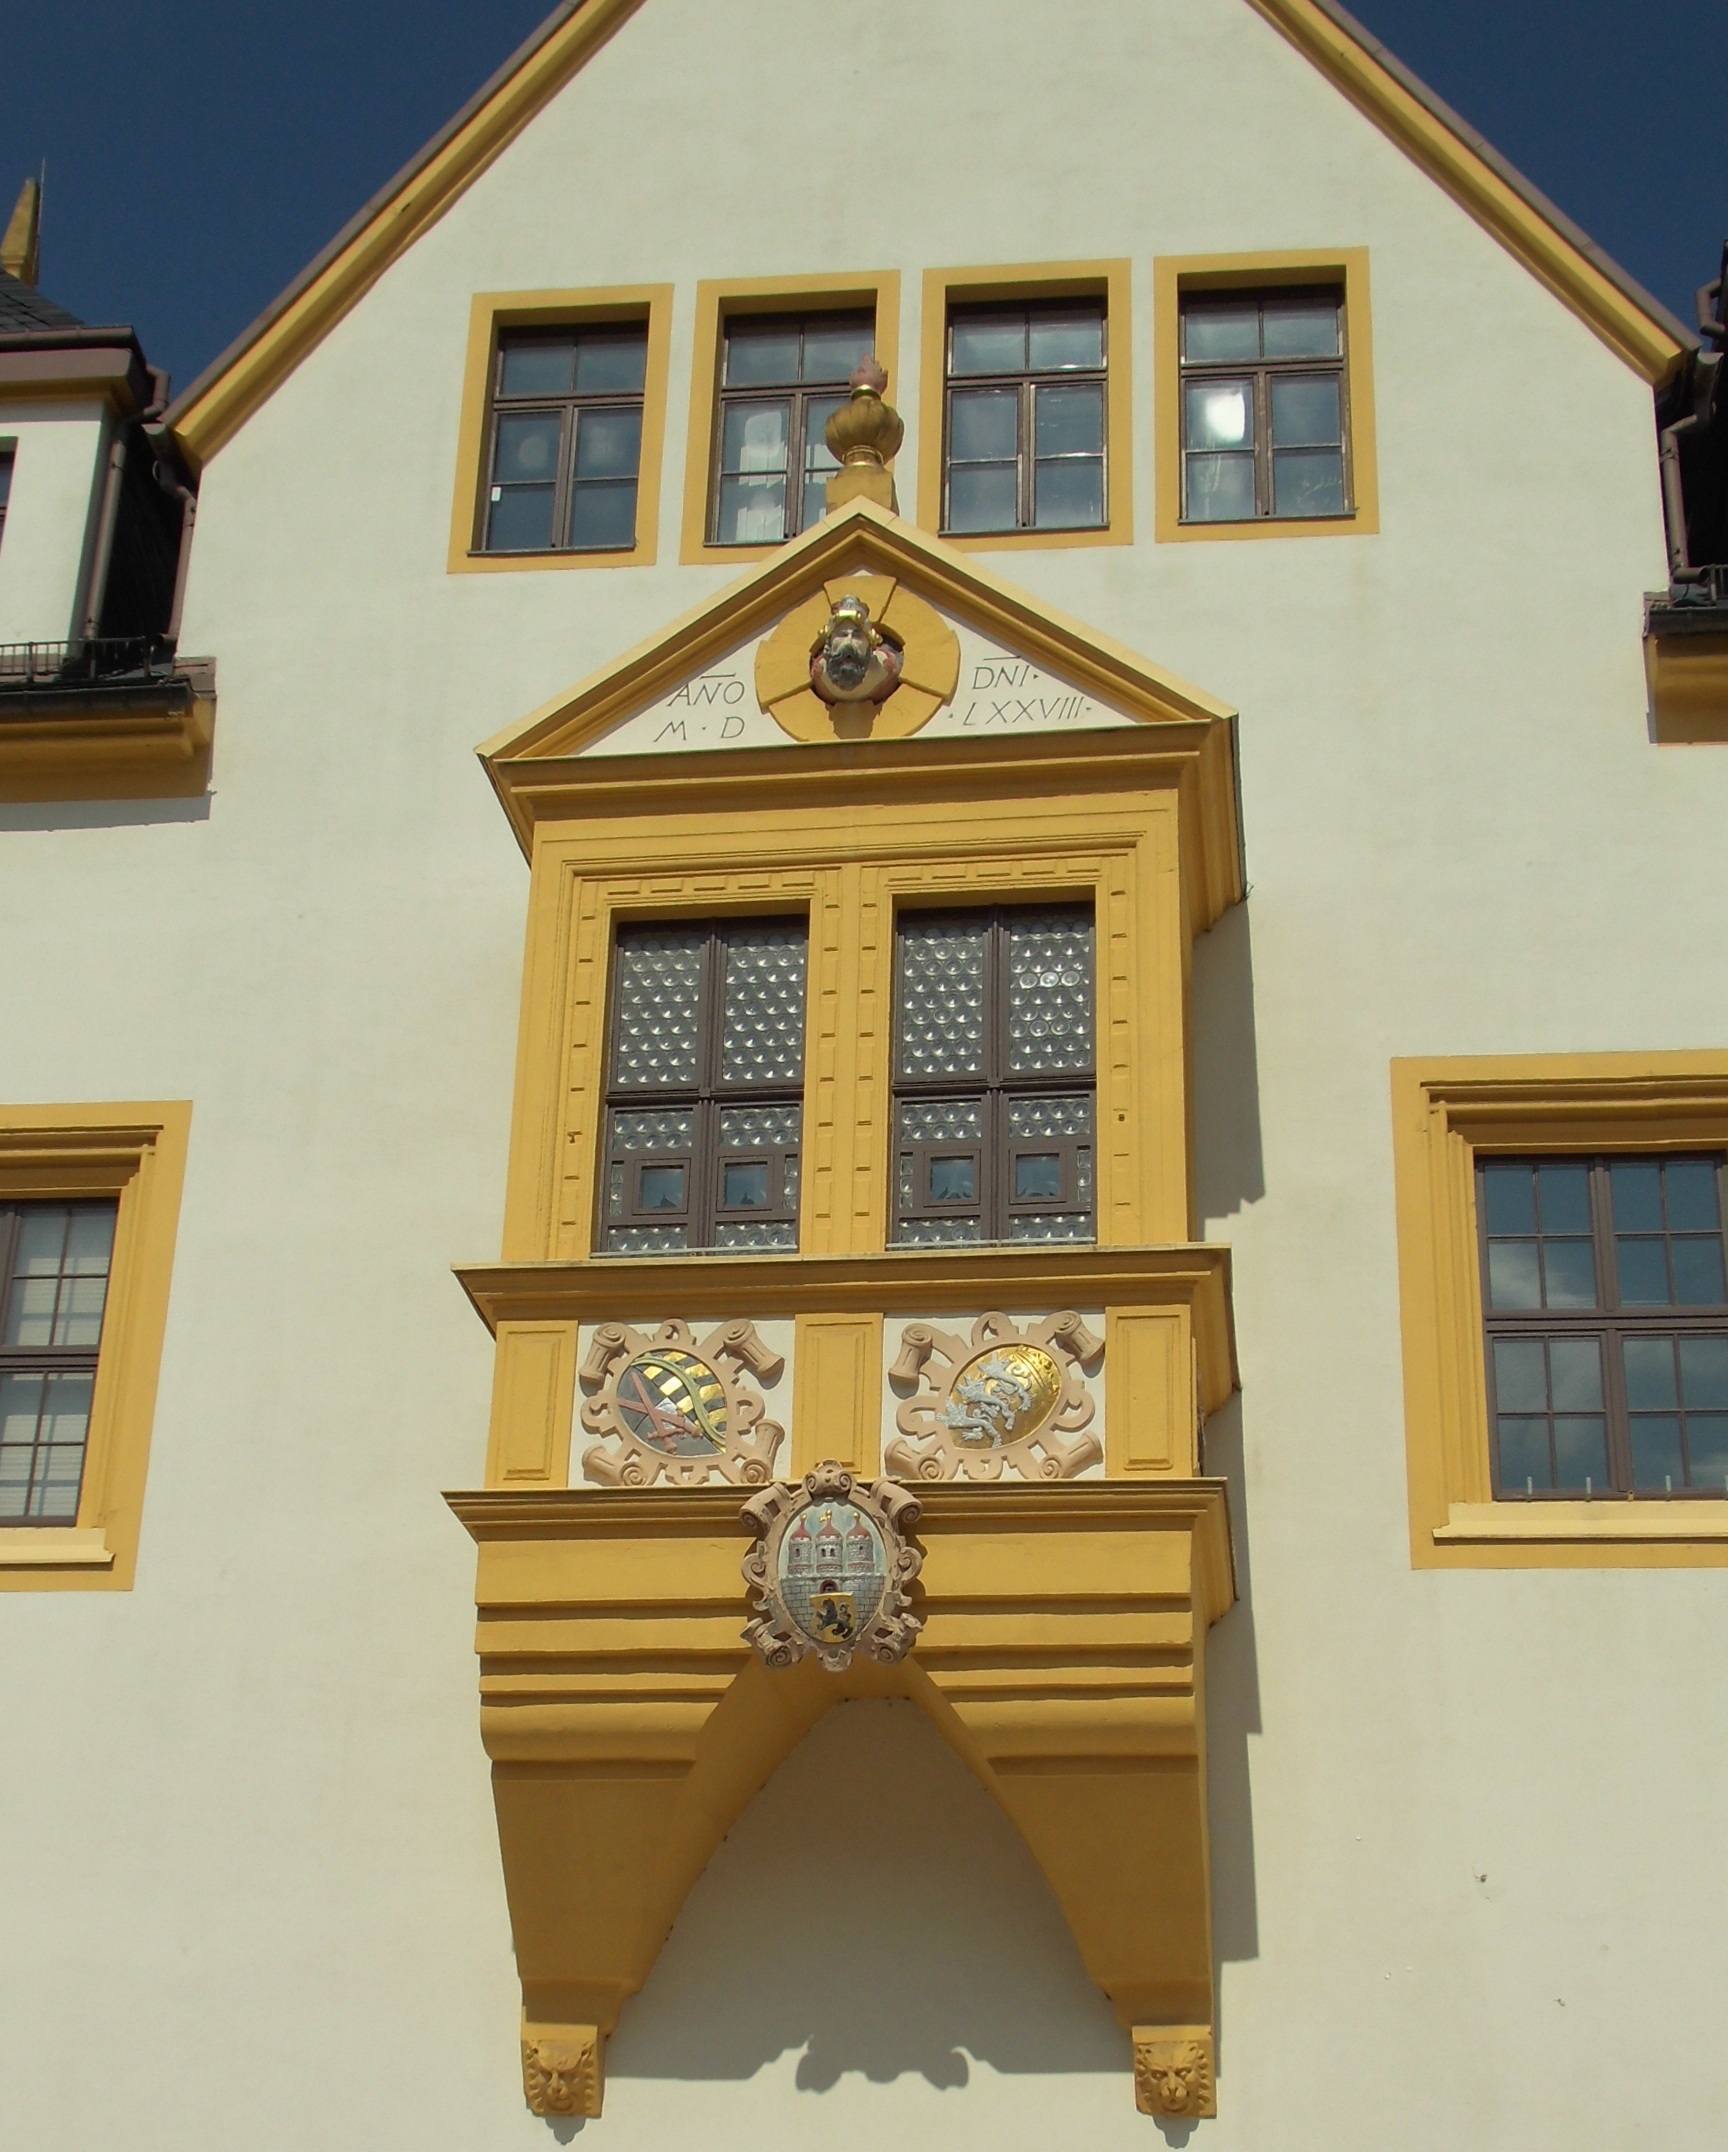
architecture, wood, house, window, building, downtown, facade, old town, decorated, restored, historically, freiberg, town hall, wealth, ore mountains, bay window, stucco fa ade, mountain town, prince robbery, silbergergbau